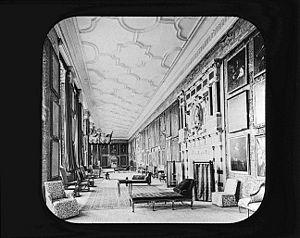
George Washington Wilson est un photographe écossais considéré comme un pionnier dans son domaine.